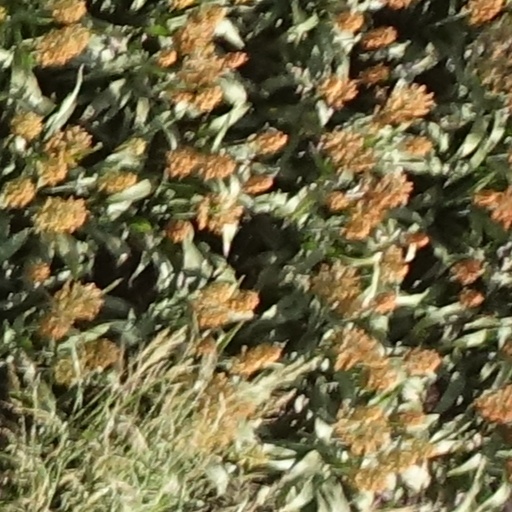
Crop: sorghum